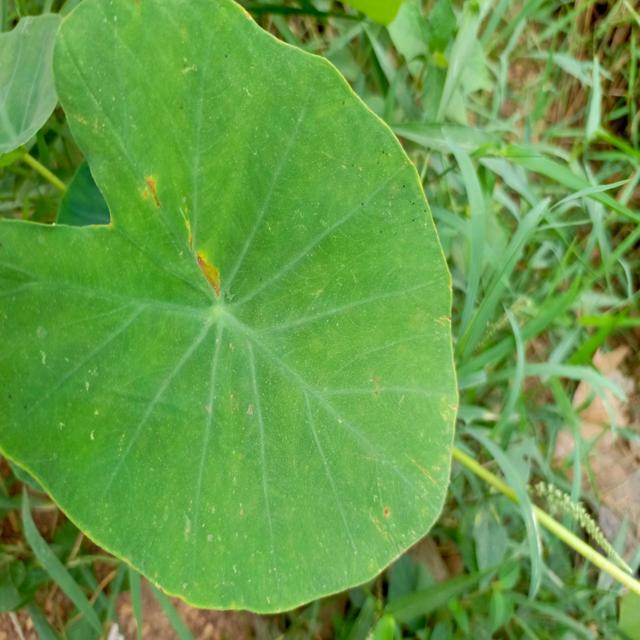
Label: Early_Blight